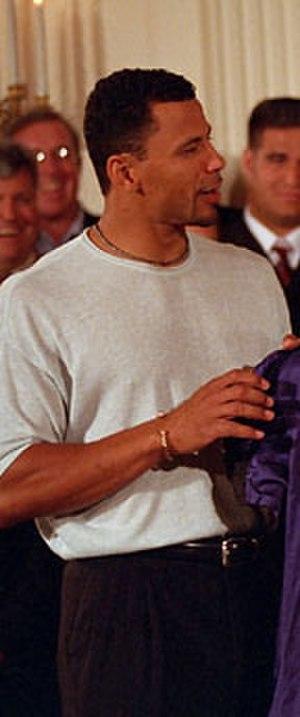
Roderick Kevin « Rod » Woodson, né le 10 mars 1965 à Fort Wayne, est un joueur de football américain évoluant au poste de safety et de cornerback.